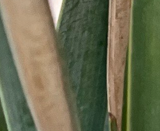
Label: Potassium Deficiency